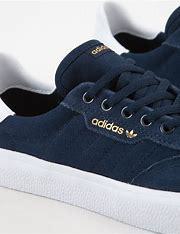
Brand: Adidas
Model: 3MC